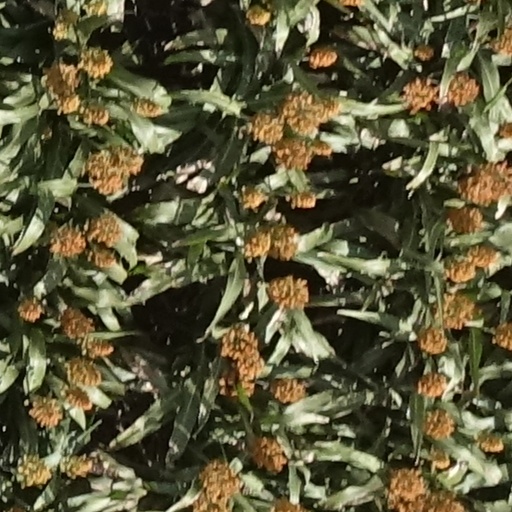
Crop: sorghum